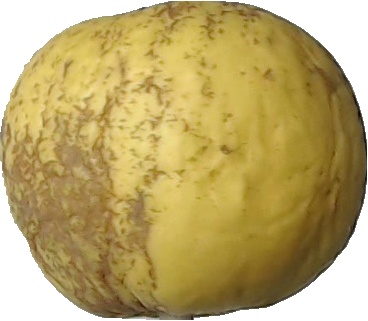
Label: apple_golden_1